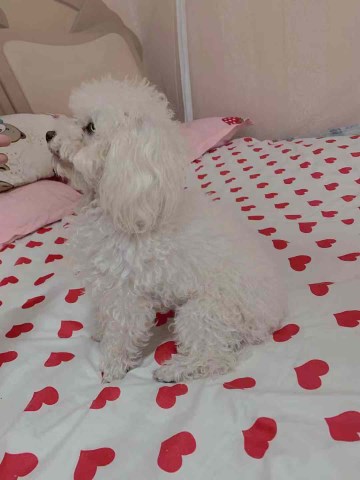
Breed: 3083-n000117-Bichon_Frise